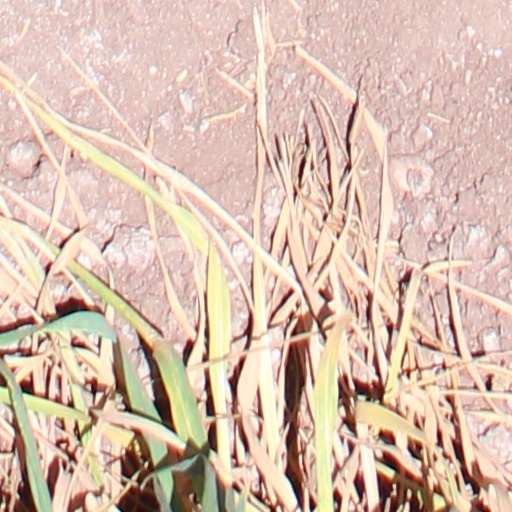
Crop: wheat